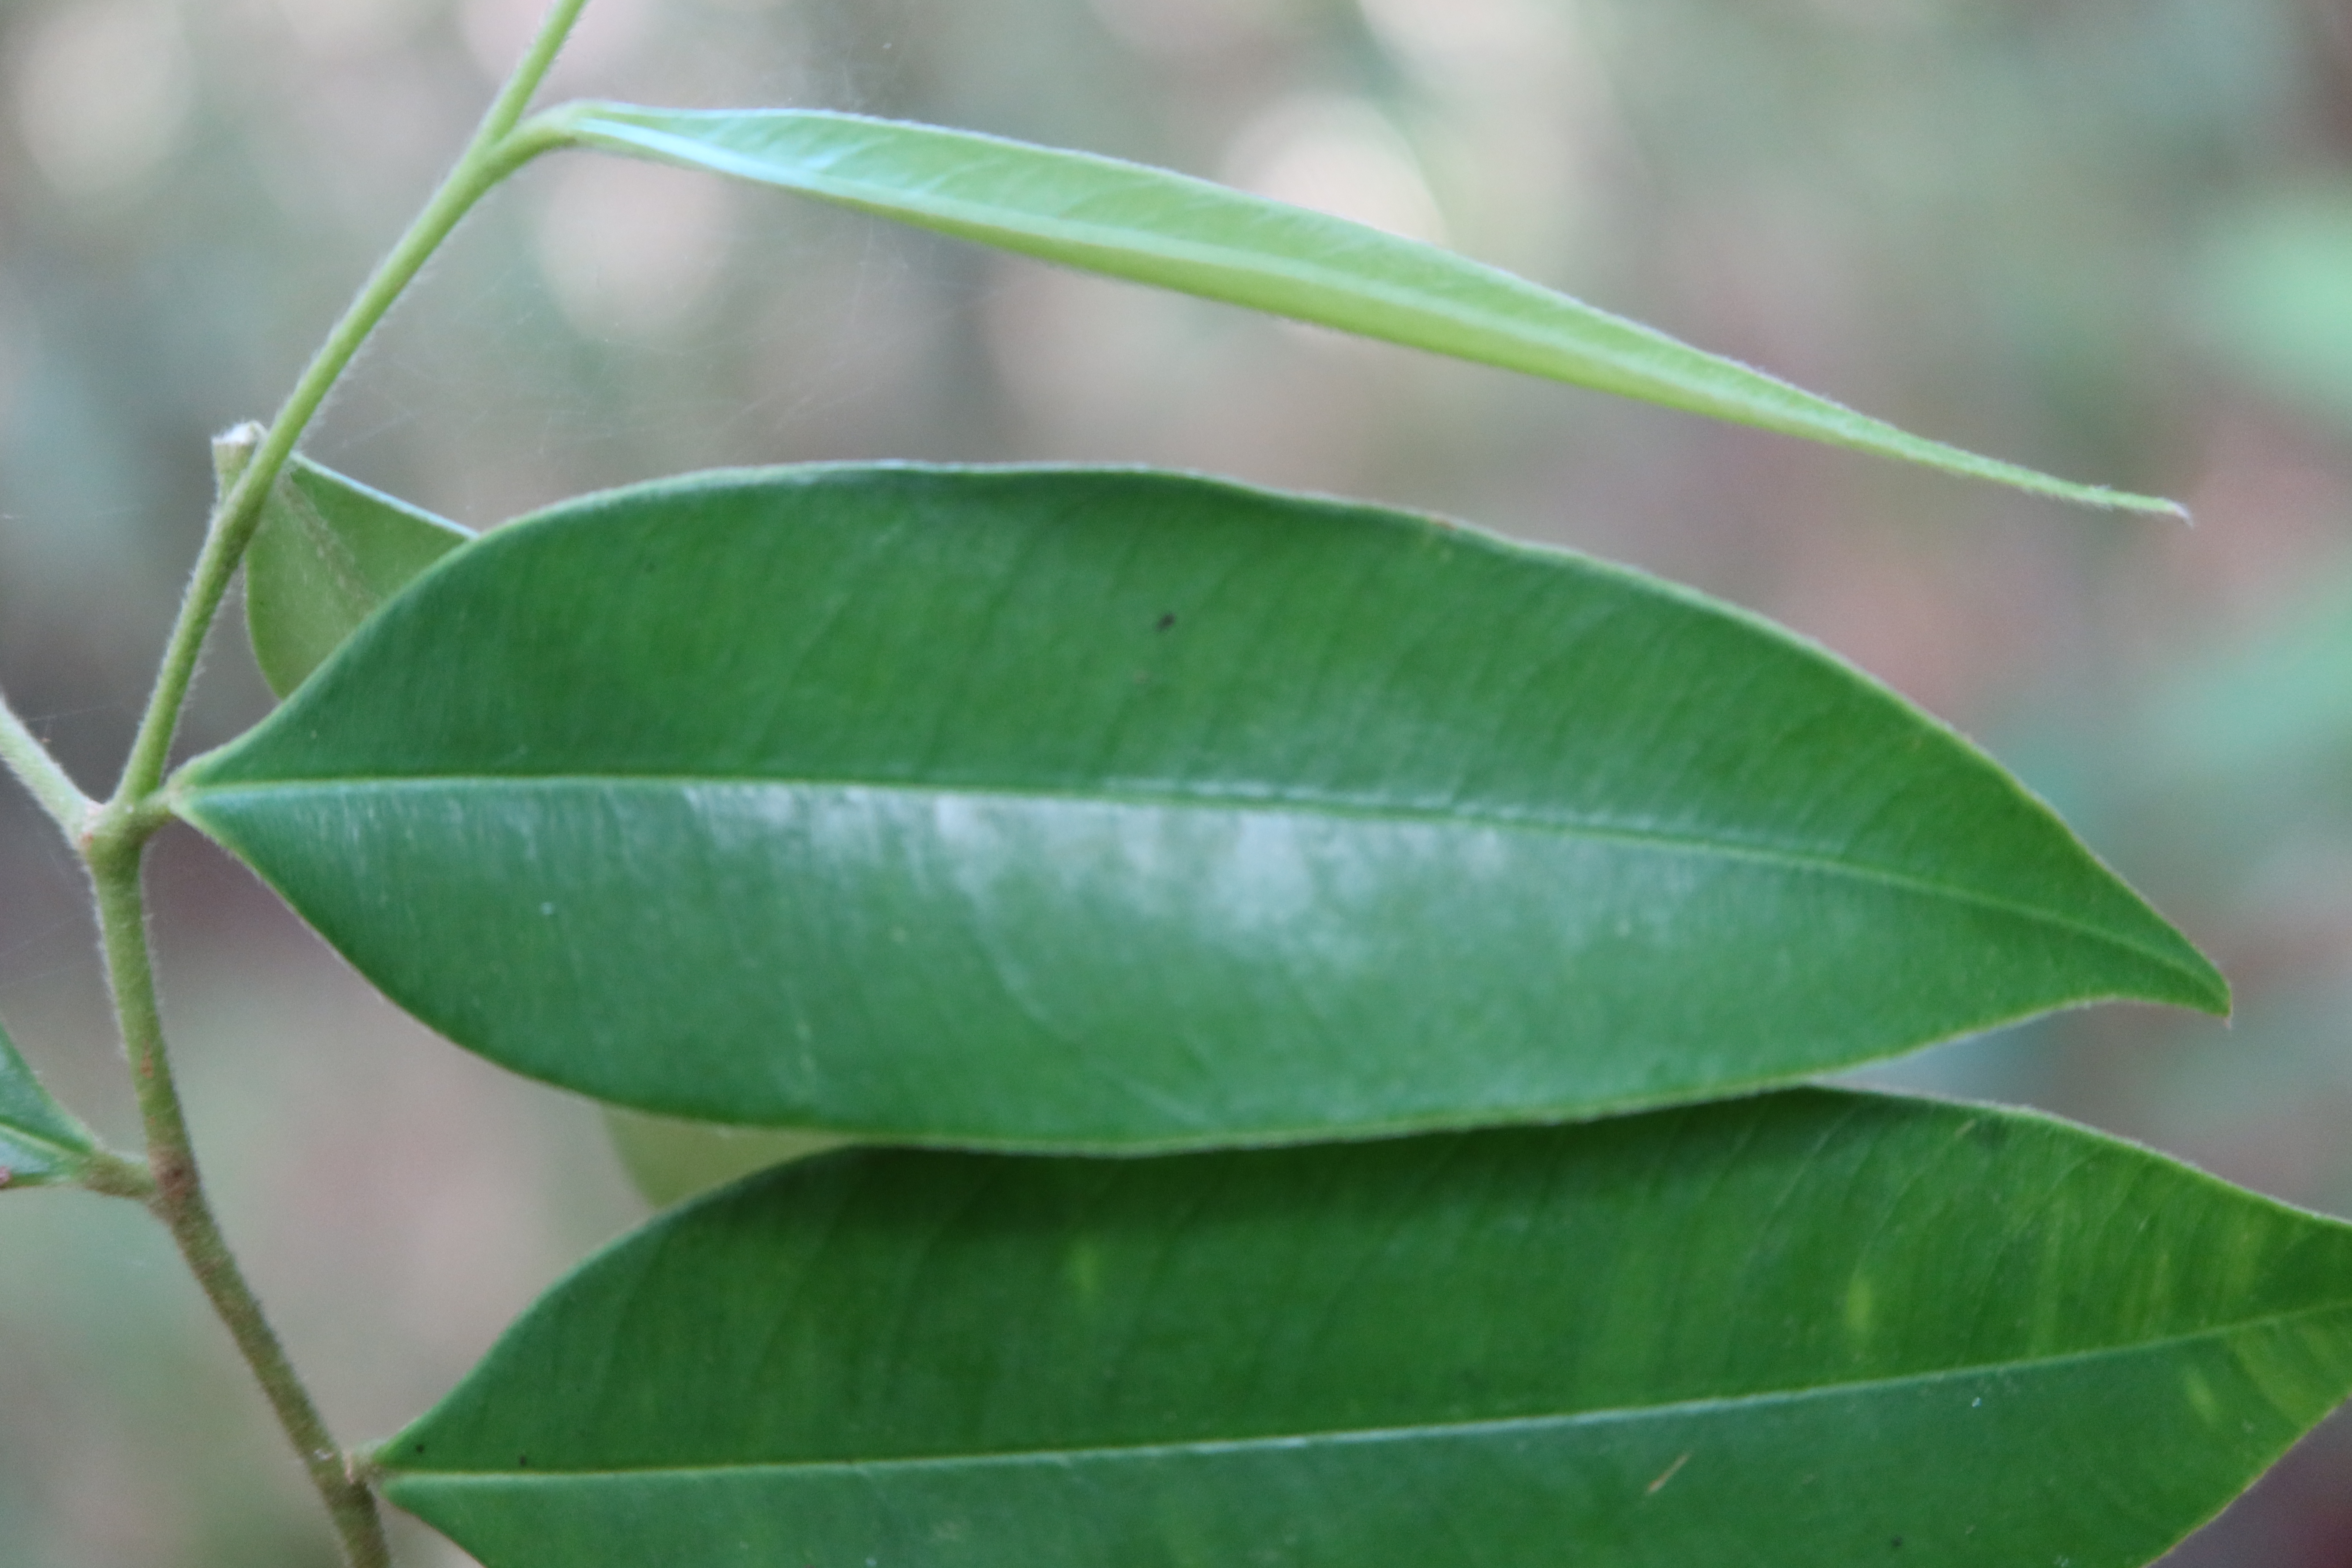
Label: Healthy